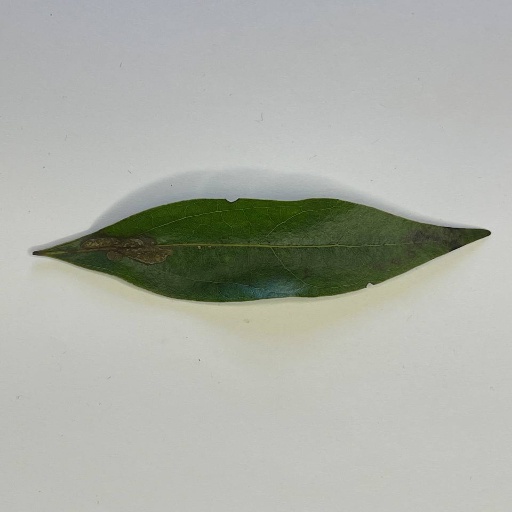
Species: Camphor
Leaf condition: Bacterial Spot